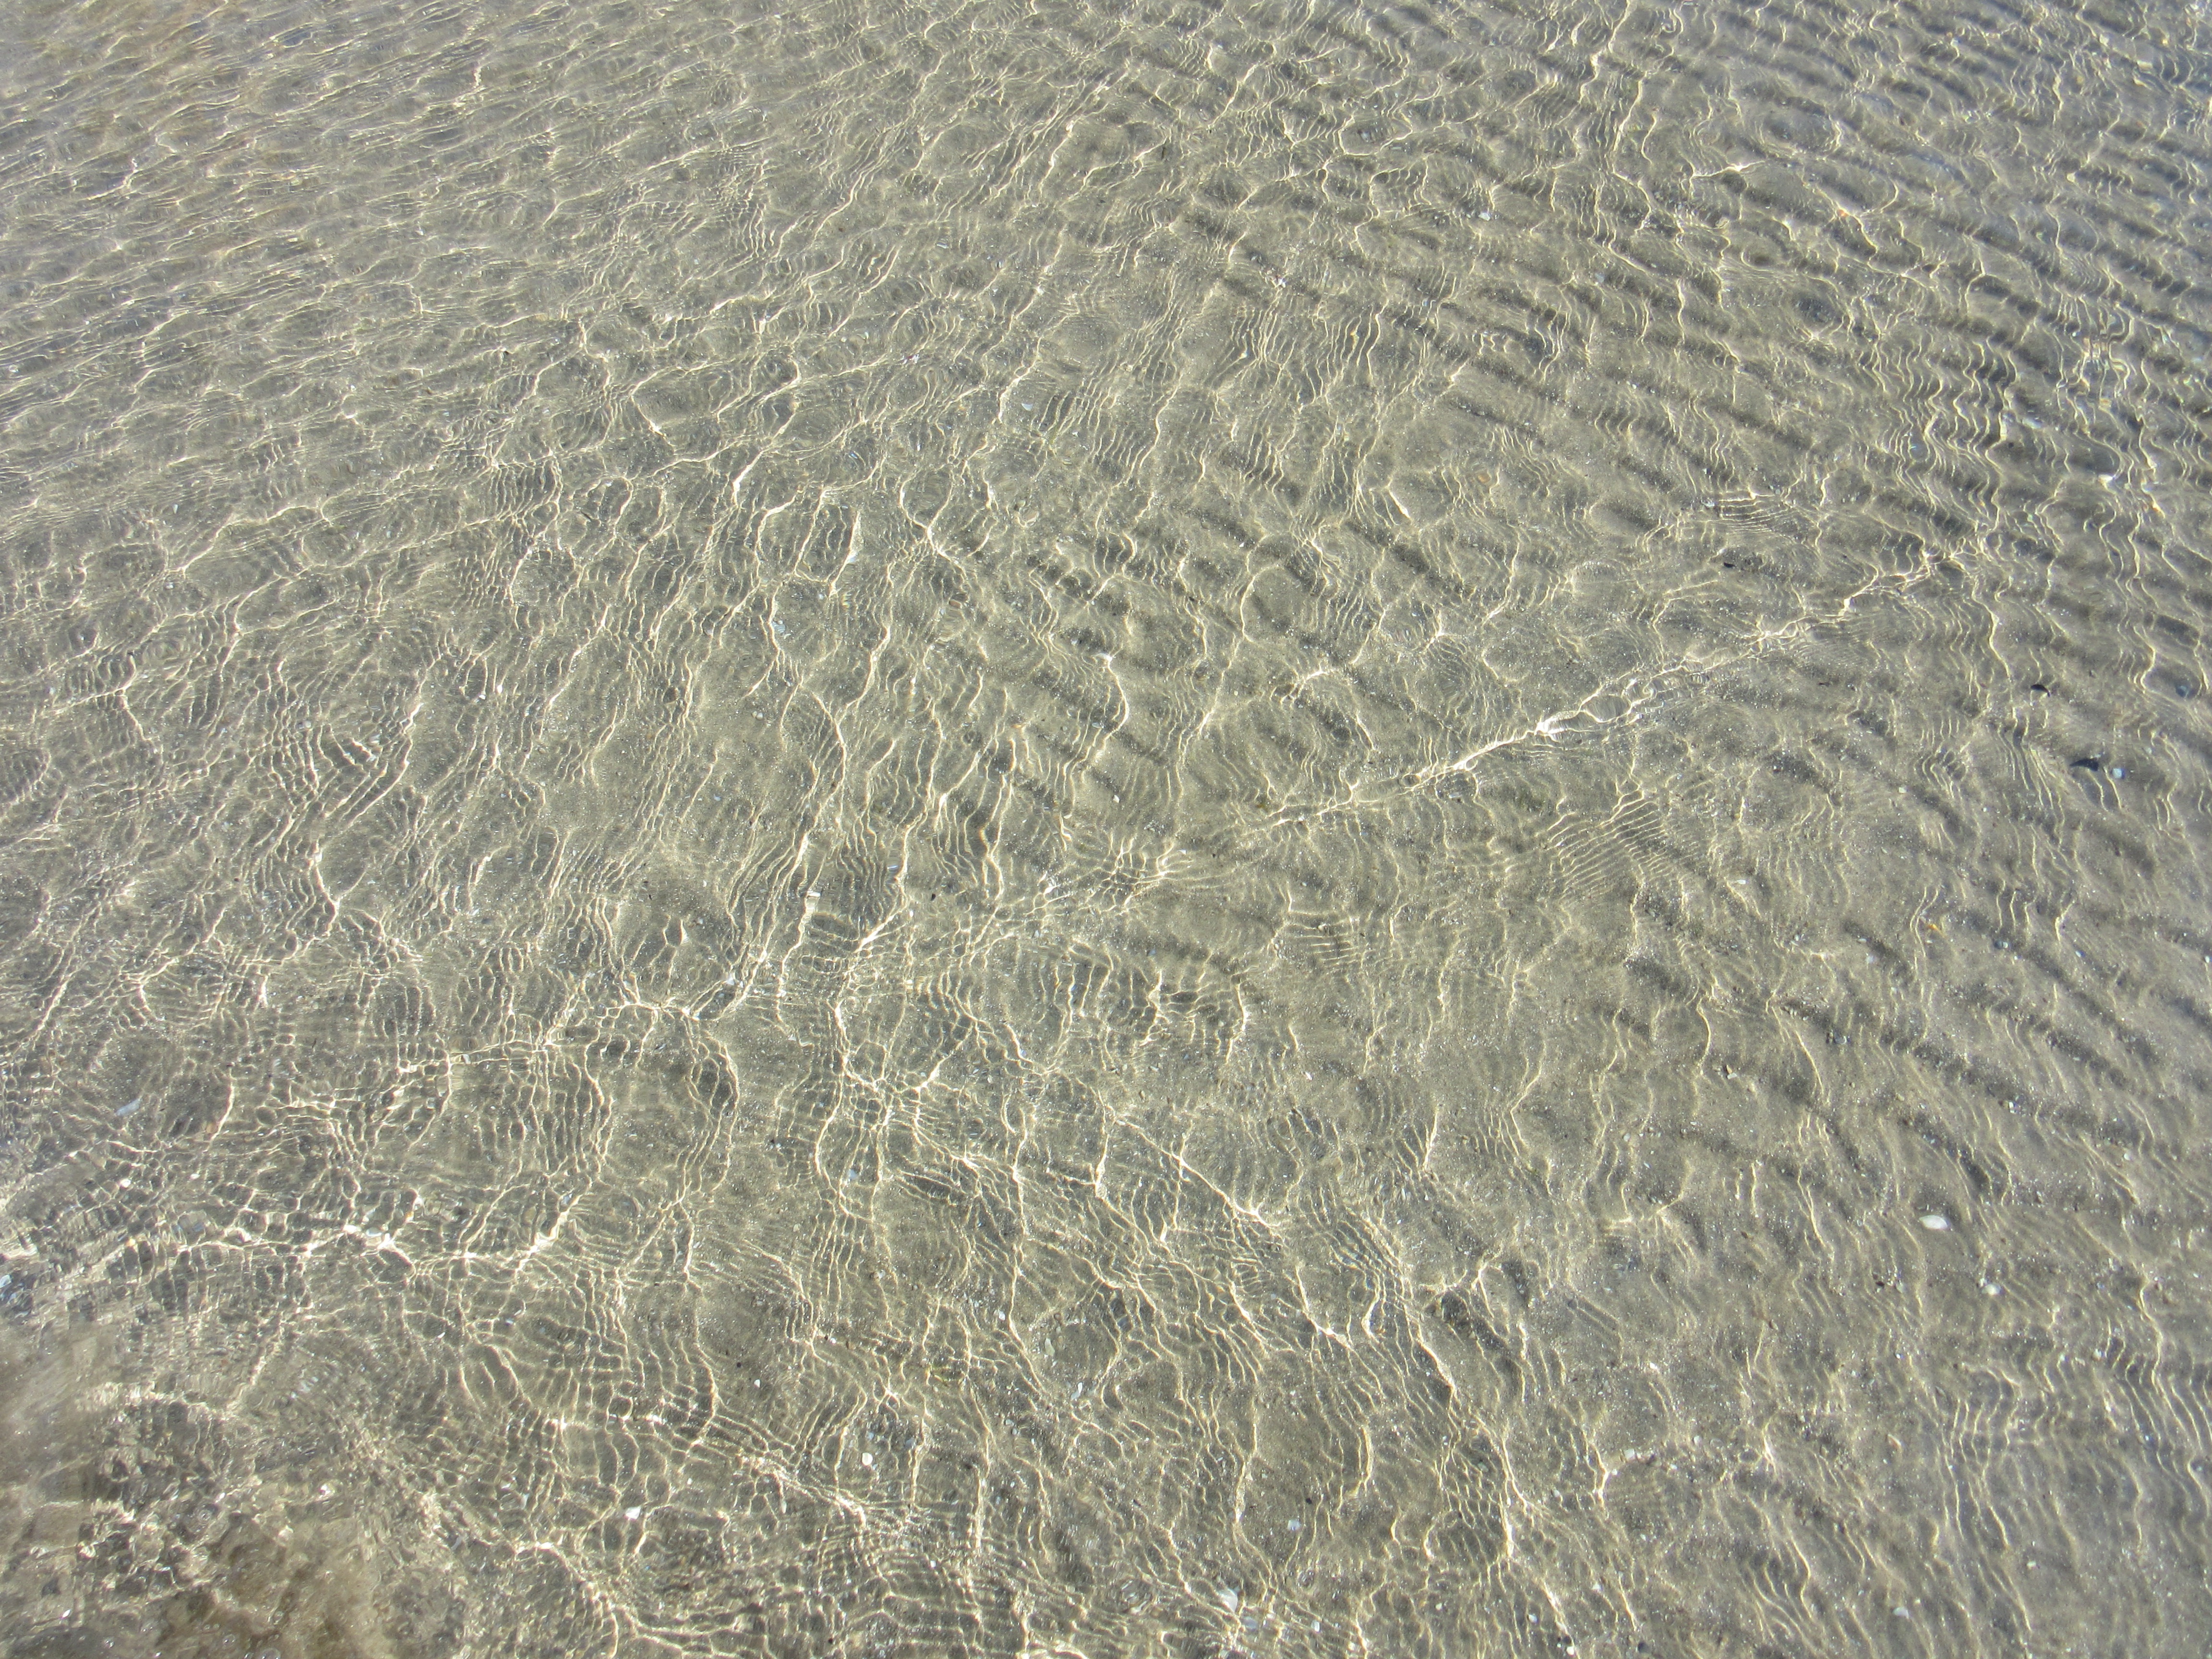
water, sand, texture, wave, floor, frost, asphalt, clear, pattern, reflection, soil, material, lichtspiel, shallow, flooring, road surface